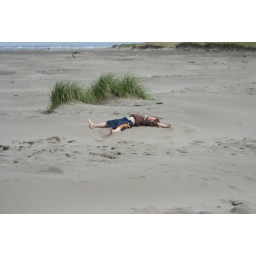
Luke in the sand ocean 2010